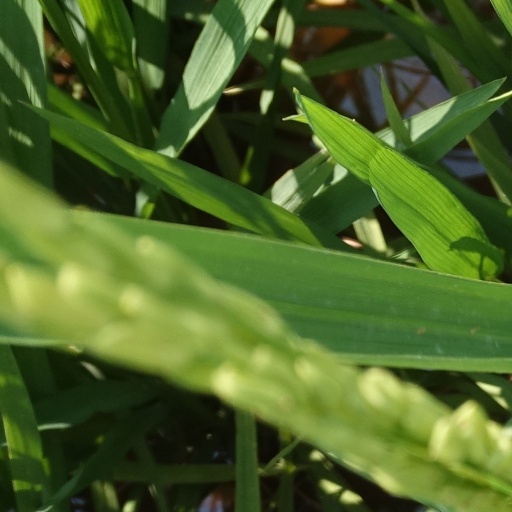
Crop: rice